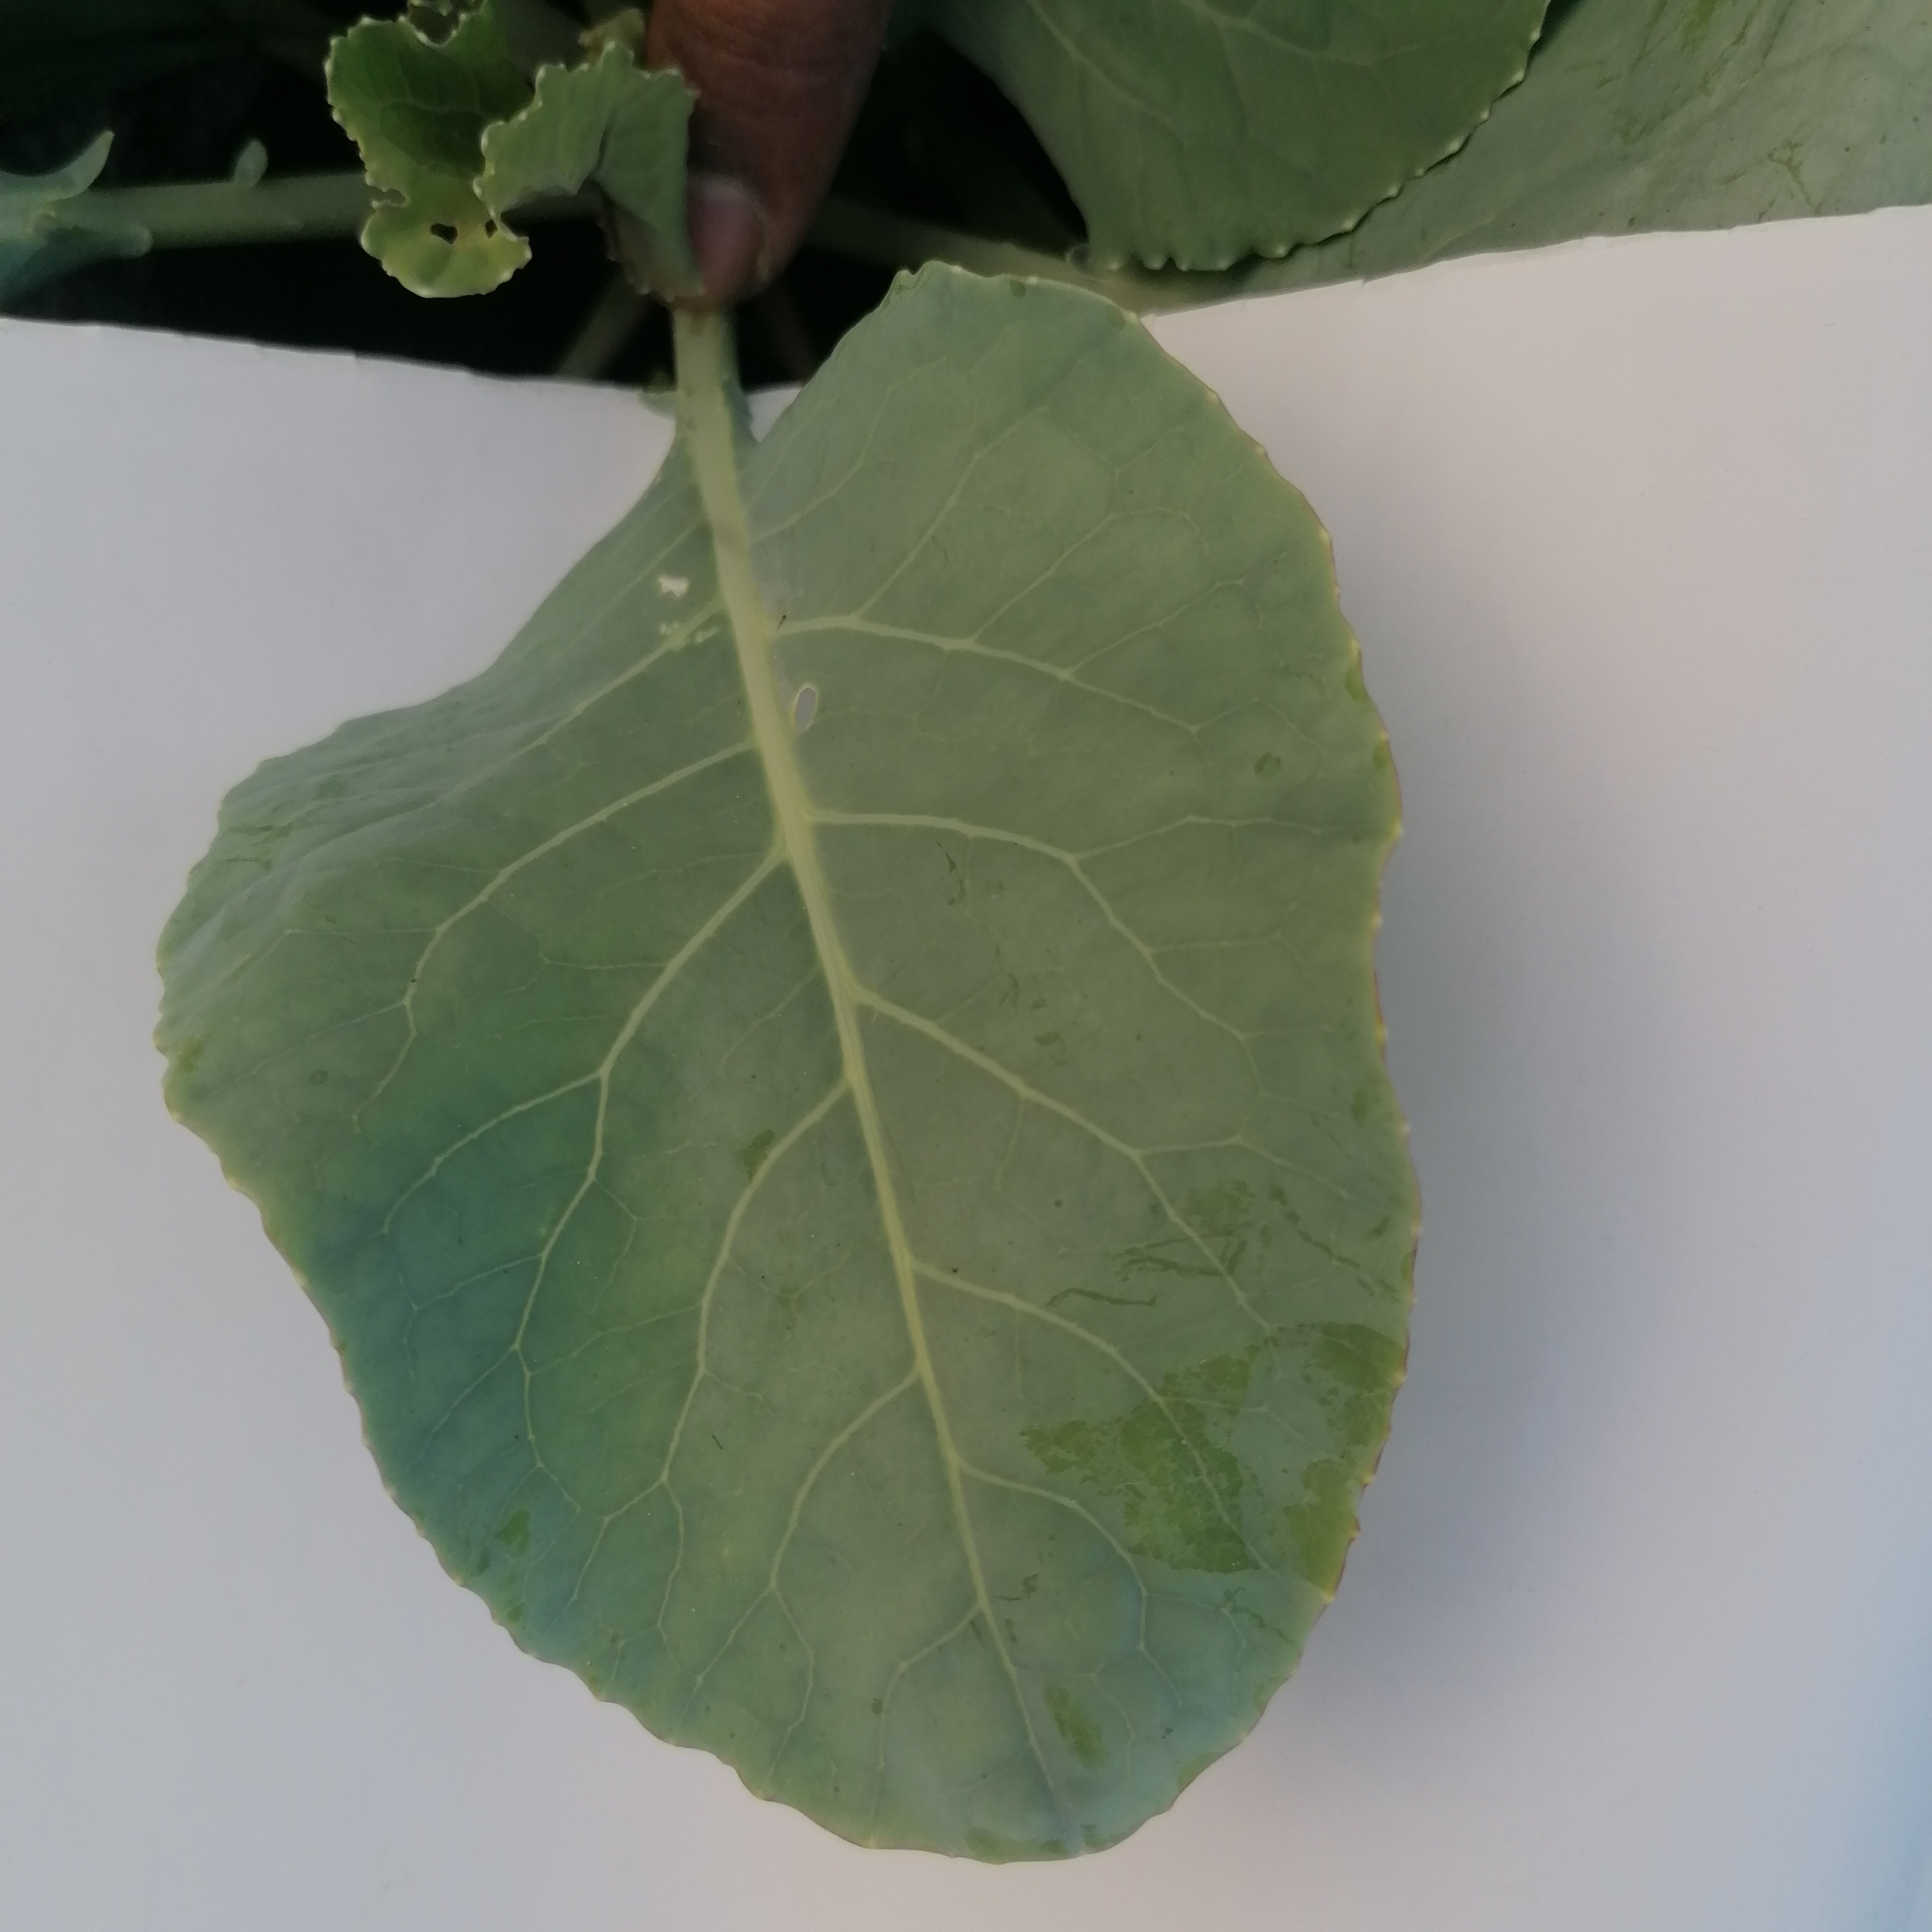
Label: Healthy